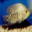
Label: aquarium_fish